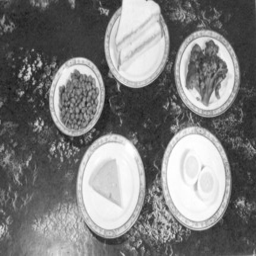
a table that has all kinds of plates of food on it
A variety of times on display on the white plates
Several plates that have different foods on them.
a few plates o food set on a table
a  bunch of plates with some food on it